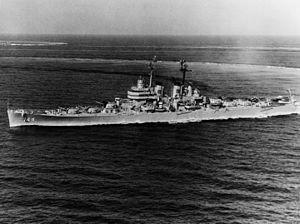
La classe Worcester est une classe de deux croiseurs légers de l'United States Navy construits entre 1945 et 1949 et actifs jusqu'en 1958. Avec leurs contemporains, les croiseurs lourds de la classe Des Moines, ils sont les derniers croiseurs entièrement armés de canons construits par la marine américaine. Dix navires étaient prévus pour cette classe, mais seulement deux, l'USS Worcester et l'USS Roanoke sont finalement achevés.
La dénomination de croiseur lourd est communément employée à partir de 1930 et jusqu'à la fin de la Seconde Guerre mondiale pour désigner un croiseur, c'est-à-dire un navire principalement armé de canons, d'un déplacement supérieur à 1 850 tonnes, et inférieur à 10 000 tonnes conformément au traité de Washington et dont l'artillerie principale avait un calibre supérieur à 155 mm, et au plus égal à 203 mm, conformément au traité naval de Londres. Si la distinction entre croiseur lourd et croiseur léger a ainsi été claire pendant quelques années, l'apparition, après 1935, des « grands croiseurs légers », déplaçant 10 000 tonnes, et armés de dix à quinze canons de 152 ou 155 mm, tirant jusqu'à 8 à 10 coups par minute, avec des blindages de ceinture de plus de 100 mm, a sérieusement contribué à brouiller les catégories.